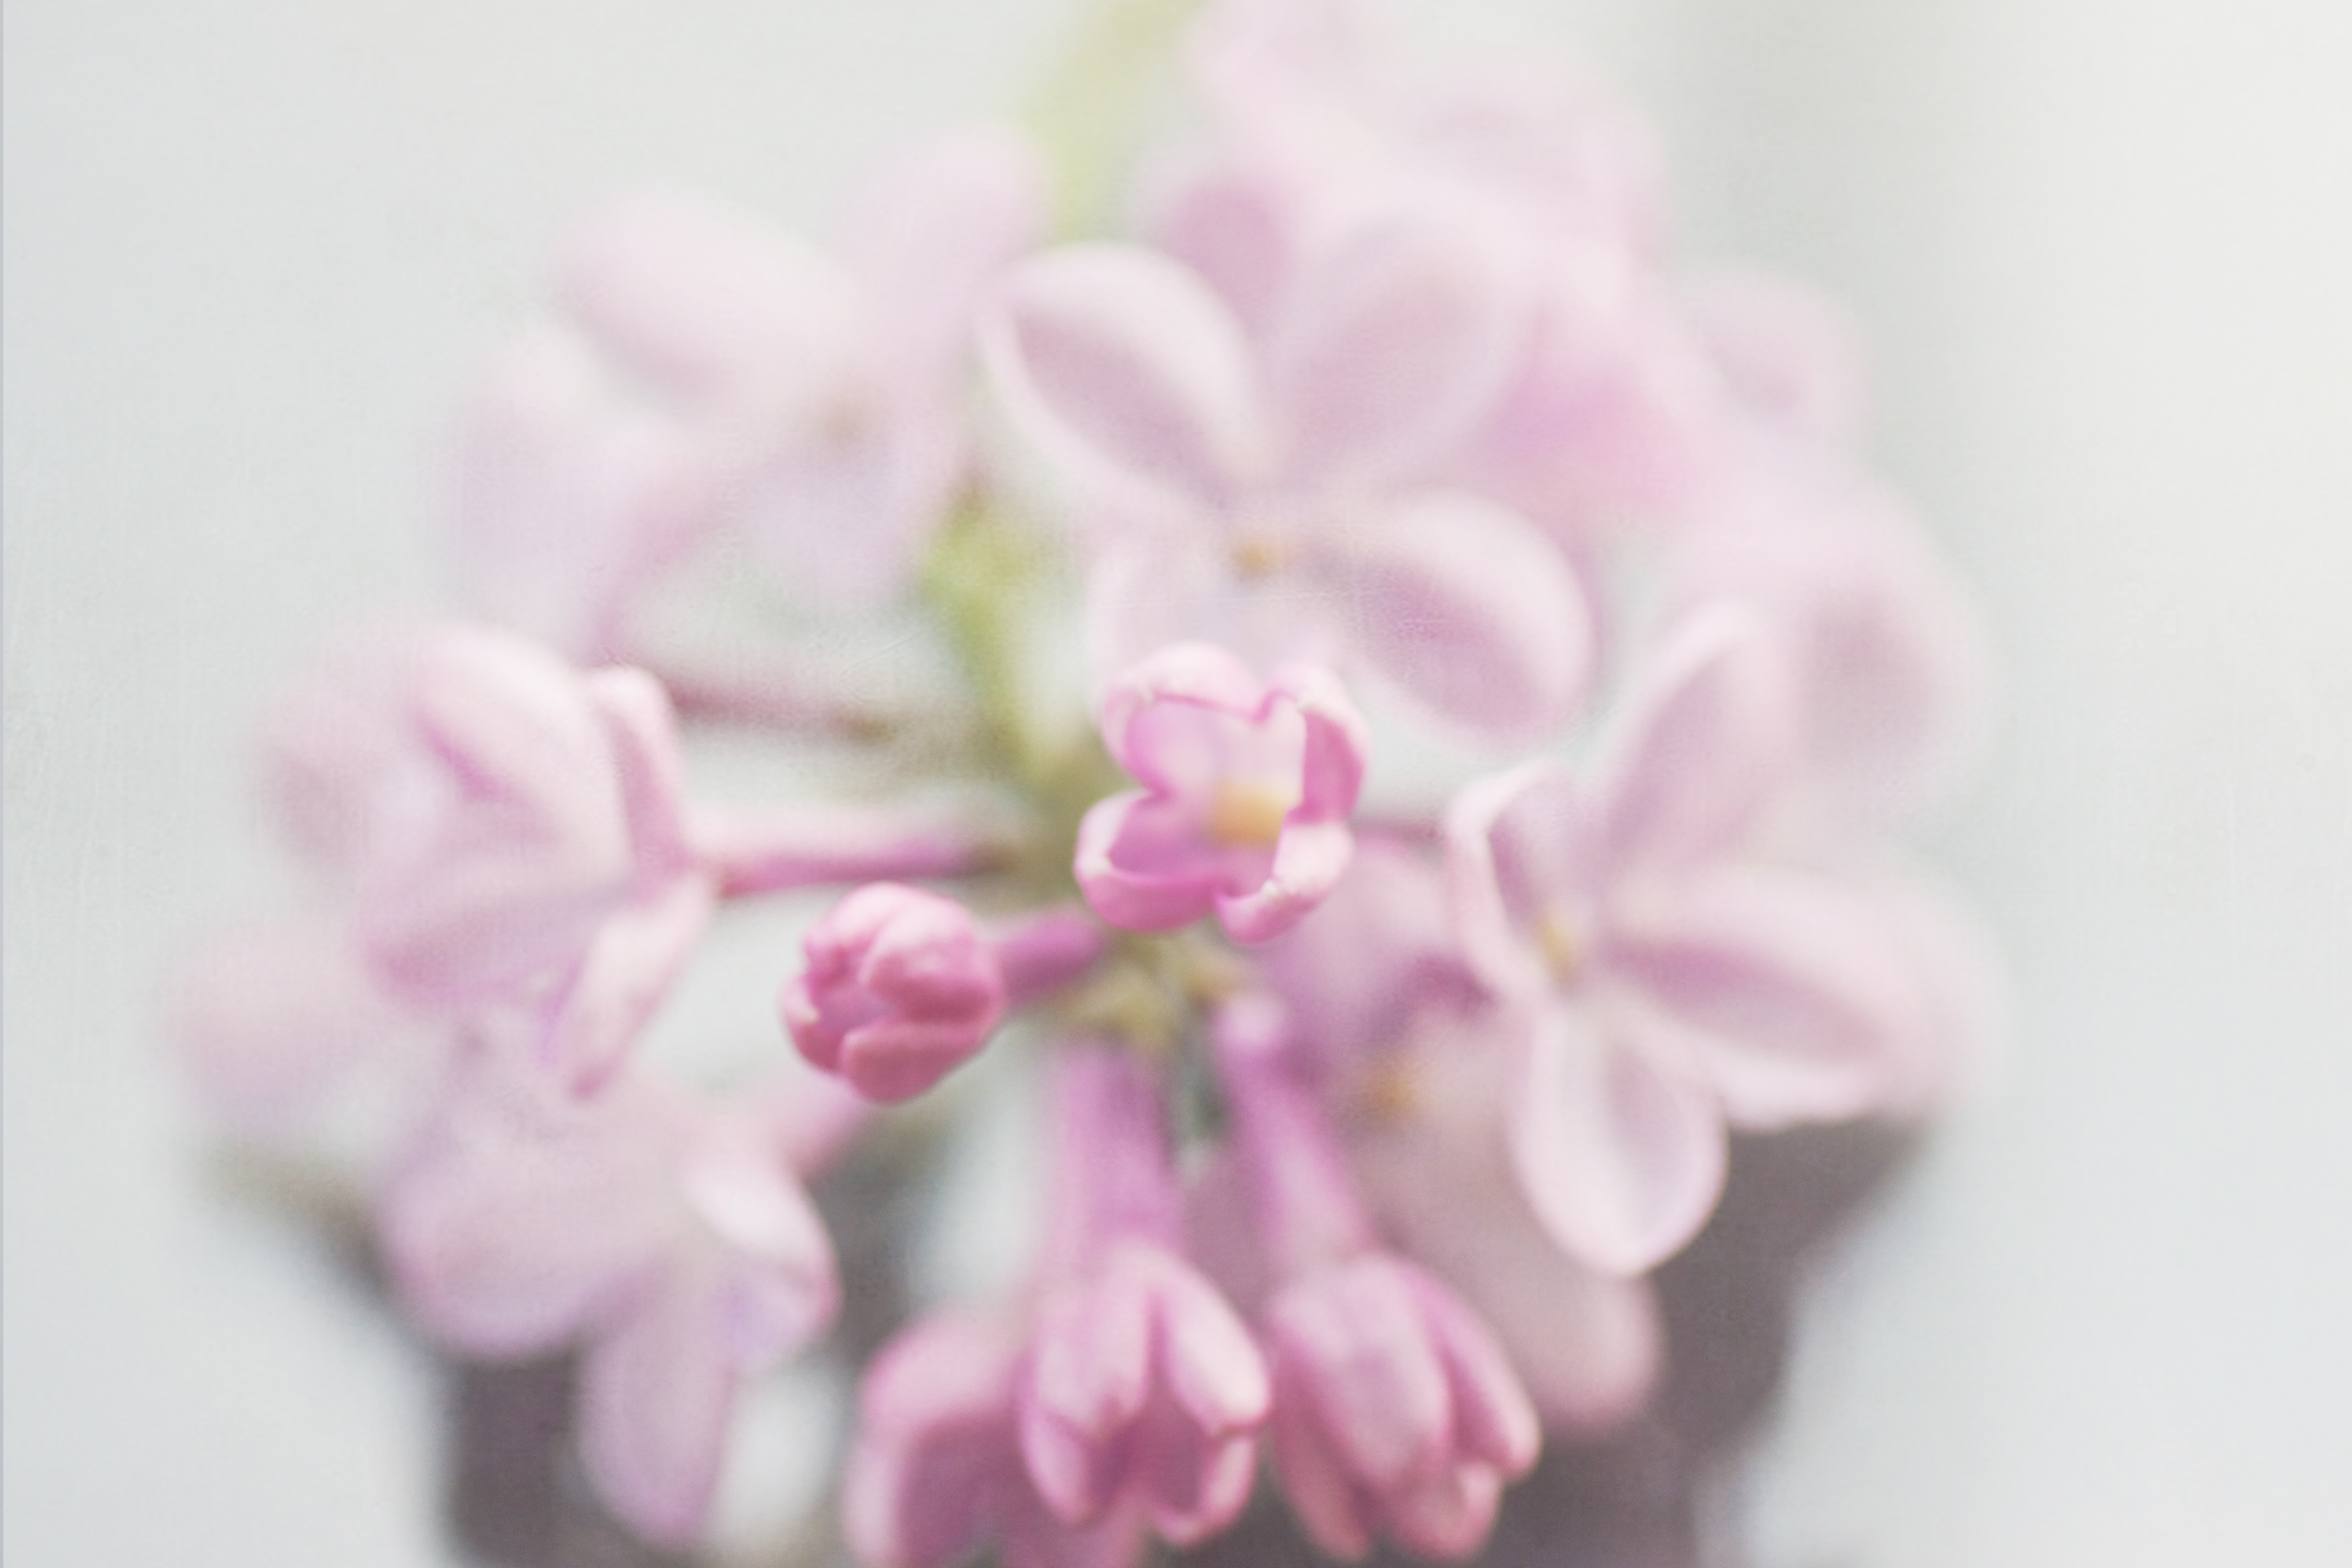
branch, blossom, plant, texture, flower, purple, petal, macro, closeup, pink, sony, lilac, floristry, a700, flowering plant, flower bouquet, floral design, land plant, flower arranging